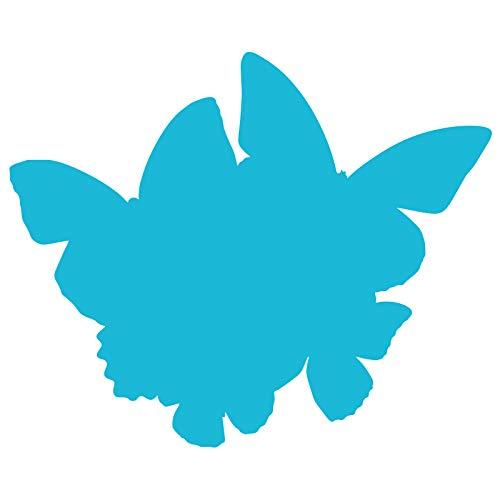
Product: Paper House Productions PUZ-0053E Shaped Puzzle, Butterfly Cluster
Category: Toys & Games | Puzzles | Jigsaw Puzzles
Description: Colorful printing on the back of the puzzle.
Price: $14.99
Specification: ProductDimensions:10.5x8x2inches|ItemWeight:1.1pounds|ShippingWeight:1.1pounds(Viewshippingratesandpolicies)|ASIN:B01LRF5VXW|Itemmodelnumber:PUZ-0053E|Manufacturerrecommendedage:12yearsandup